Domenico Selvo

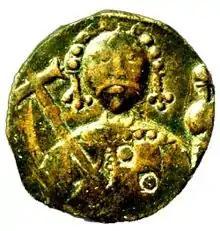
Robert Guiscard as depicted on a coin

In 1084, Guiscard returned to the Balkans and planned a new offensive against Corfu, where a combined Greek-Venetian fleet, commanded by Selvo, awaited his arrival. When the Normans approached the island, the combined fleets dealt Guiscard an even greater defeat than he had received in the naval battle at Durazzo. Guiscard ordered another attack three days later, but the results were still more disastrous for the Normans. Selvo was completely convinced of his fleet's victory and sent all damaged ships north to Venice for repairs, to free them for other uses, and to report of their victory. The Doge then retired with the remaining ships to the Albanian coast to await the departure of the Normans. Acting on the Doge's belief that a third attack would be unlikely and that the presence of a slightly depleted Venetian fleet meant greater odds for victory, Guiscard summoned every floating vessel he could find and led the Normans into a surprise attack. His strategy, though perhaps risky, was ultimately well-calculated as it caused mass confusion among the Venetians, who were overwhelmed on all flanks, while the Greeks fled what they assumed to be a losing battle. Selvo barely managed to retreat with the remainder of his fleet, but not before 3,000 Venetians died and another 2,500 were taken prisoner. The Venetians also lost 9 great galleys, the largest and most heavily armed ships in their war fleet.